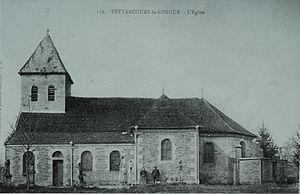
carte postale ancienne.
Bettancourt-la-Longue est une commune française, située dans le département de la Marne en région Grand Est.